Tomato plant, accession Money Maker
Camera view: bottom (45 deg); turntable rotation: 30 degrees
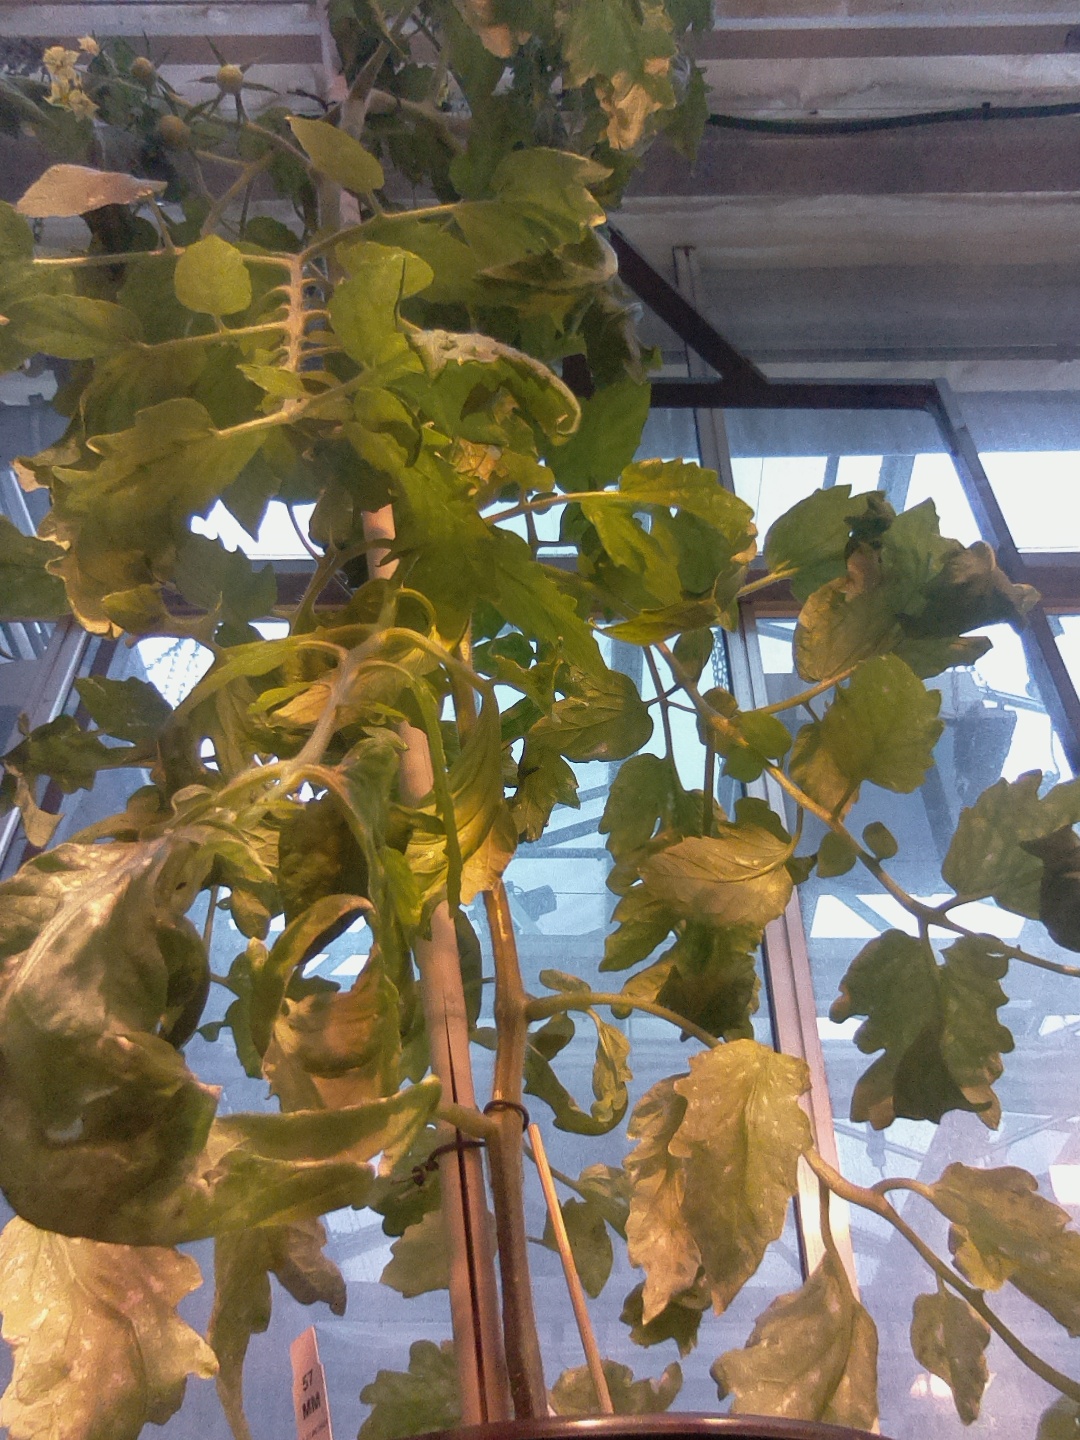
BBCH growth stage 71: 10%-20% of final fruit size